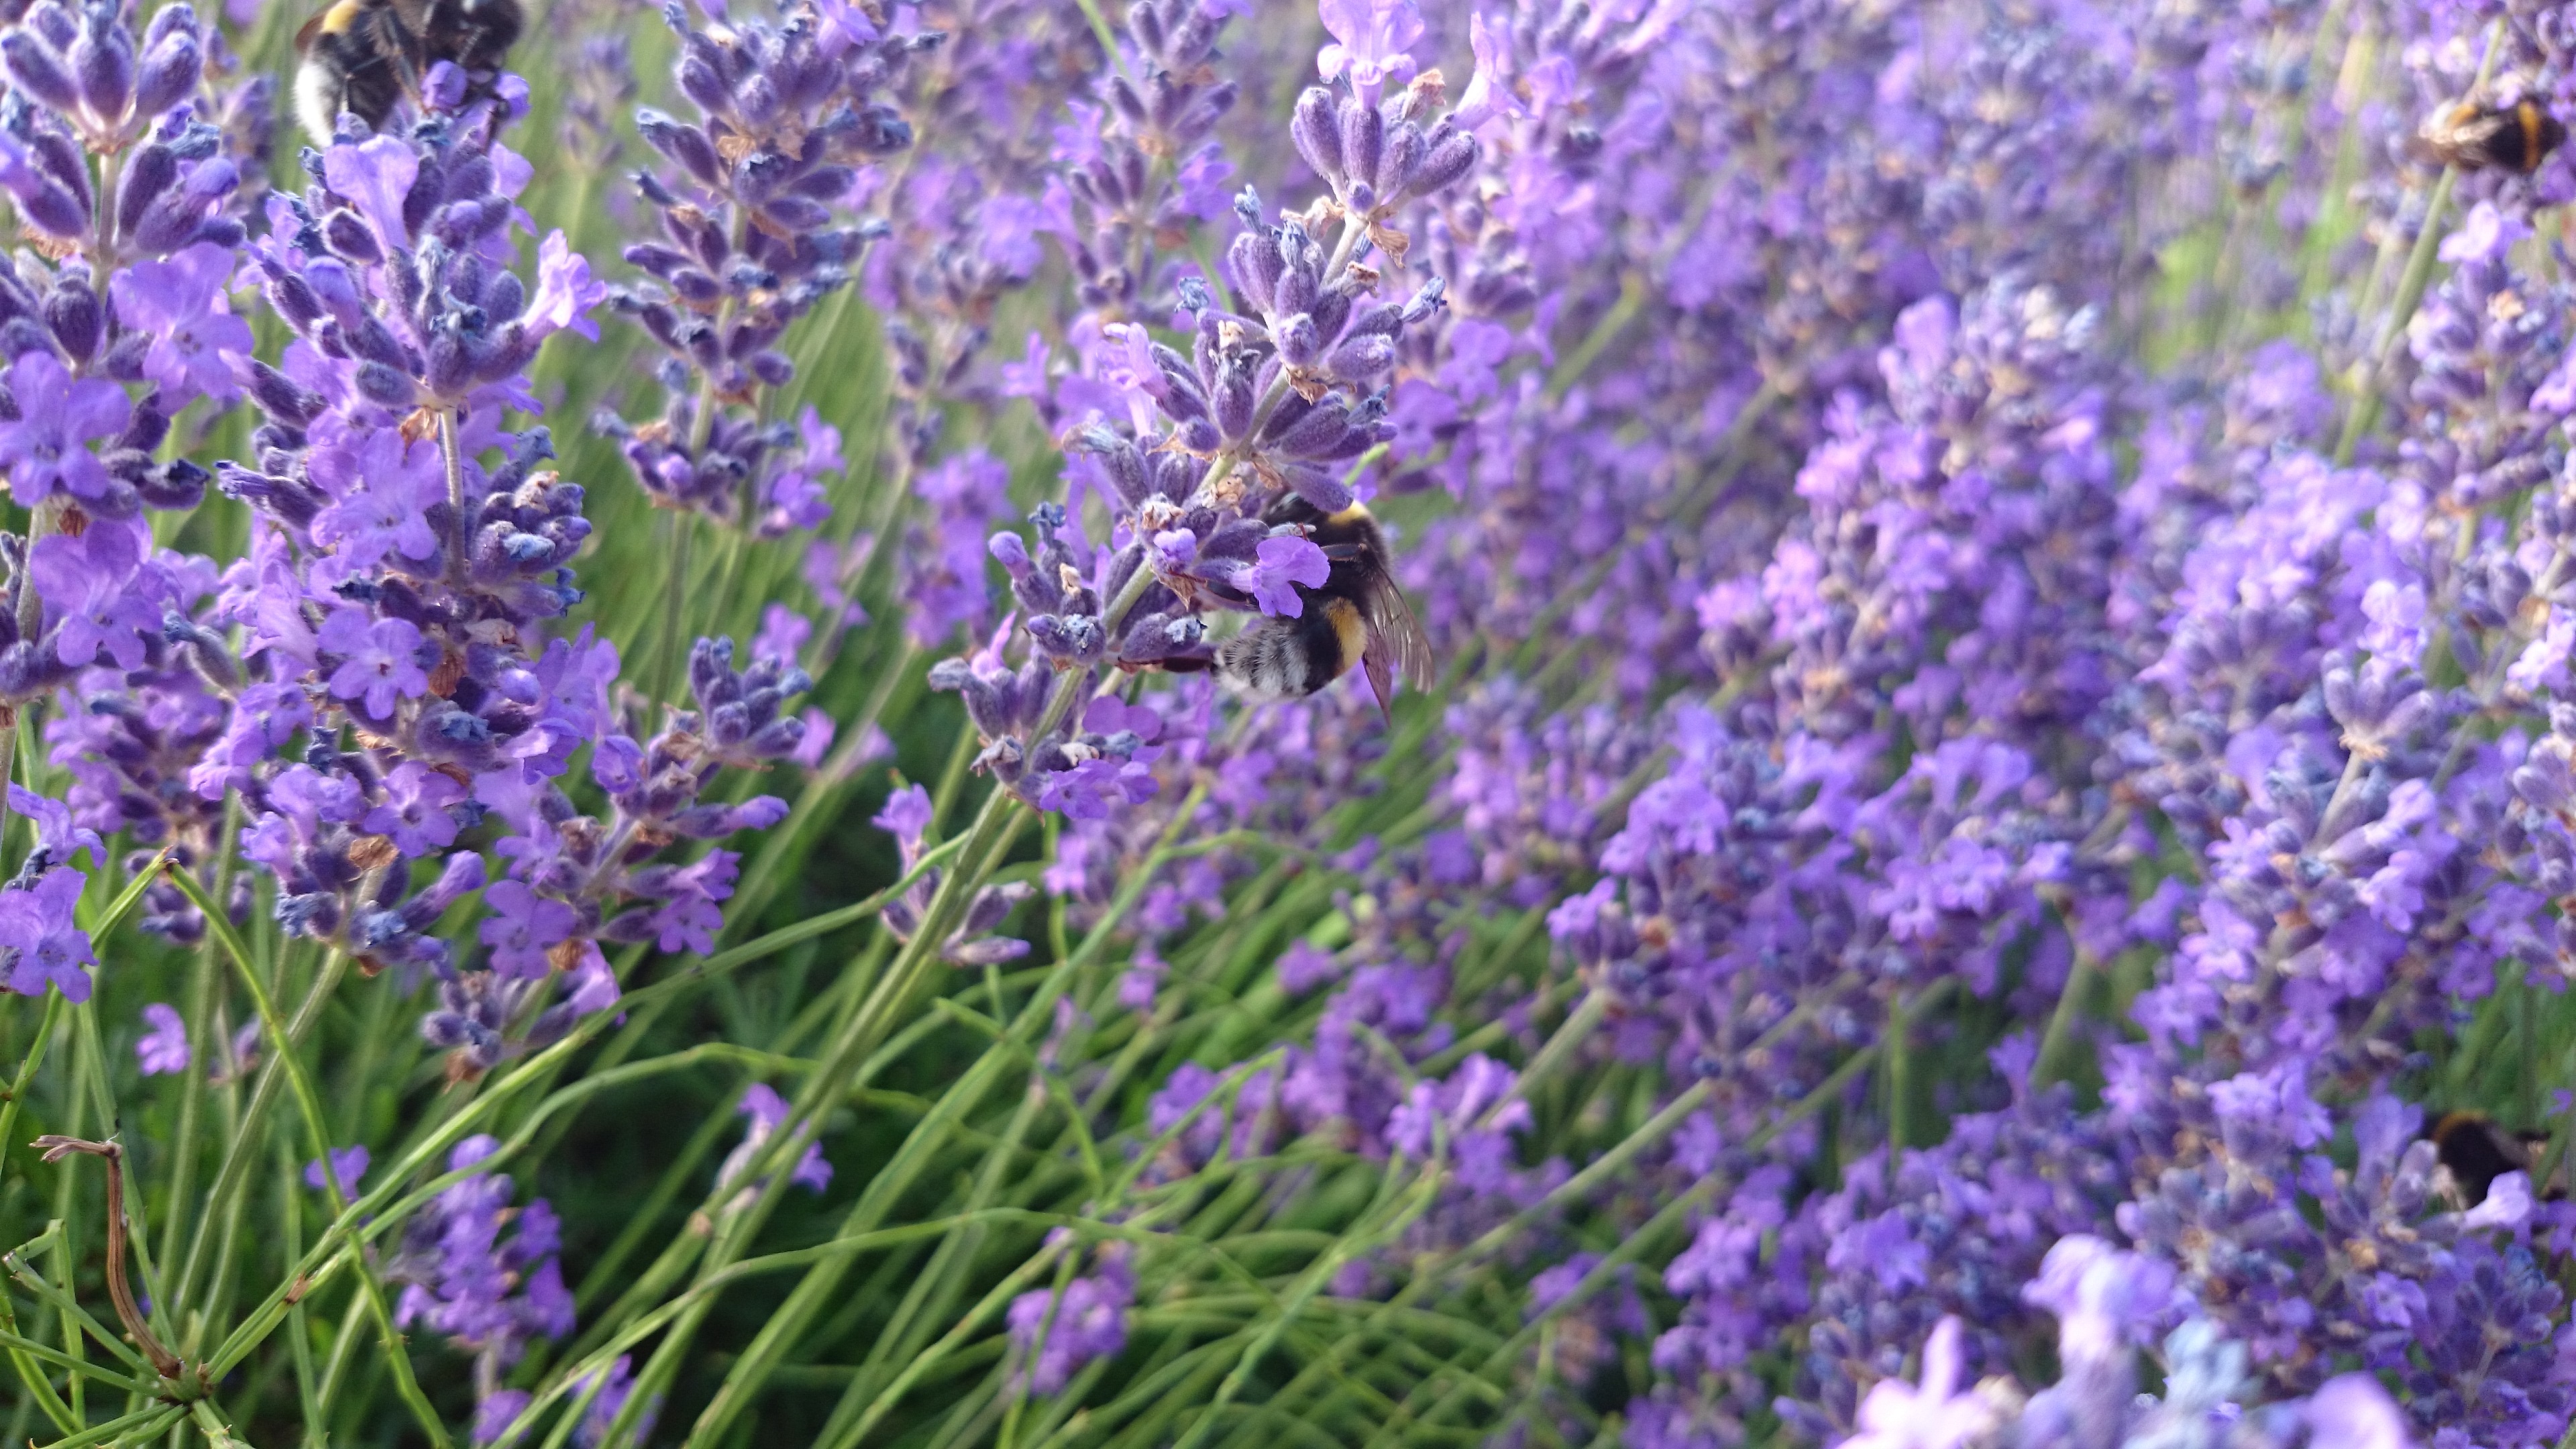
nature, blossom, wing, plant, flower, purple, bloom, animal, summer, busy, aroma, pollination, green, herb, crop, insect, macro, garden, close, flora, lavender, wild flower, wildflower, wild plant, bed, petals, decorative, violet, bee, hummel, flower garden, flower meadow, nectar, fragrance, aromatic, medicinal plant, lavandula, inflorescence, cottage garden, flowering plant, flying insects, lamiaceae, lavender blossom, wildblue, true lavender, narrow leaf lavender, lavandula officinalis, lavandula vera, scented plant, homeopathy, lavender meadow, lavendula, in the summer, land plant, english lavender, breckland thyme, french lavender, hyssopus, lavandula dentata